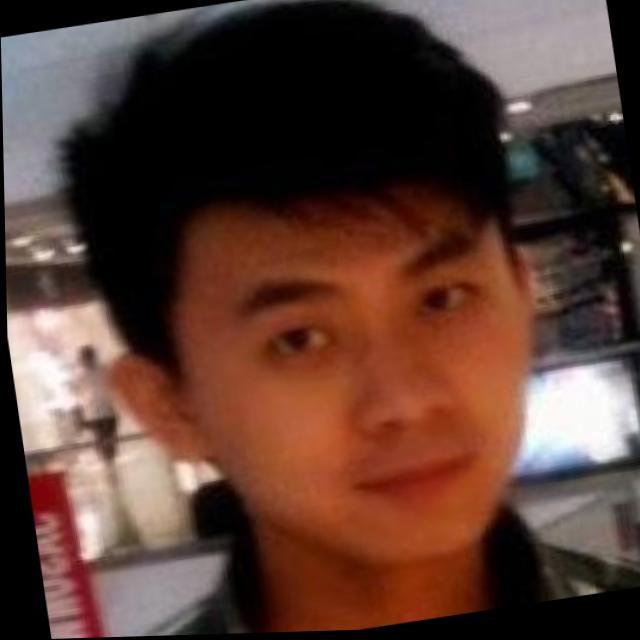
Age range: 21-44